2001 European Grand Prix

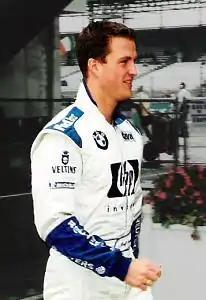
Ralf Schumacher "(pictured in 2002)" was behind his brother for much of the race until he was penalised with a ten-second stop-and-go penalty for crossing the white line at the pit lane exit.

Michael Schumacher and Ralf Schumacher began to pull away from the rest of the field, with the former gaining an advantage over the latter due to his light fuel load. The race began processional as cars ran in formation with few overtakes occurring. Marques became the Grand Prix's first retirement on lap eight, pulling over to the side of the track due to a gearbox failure caused by voltage fluctuations. Michael Schumacher's advantage over Ralf Schumacher was 3.4 seconds at the start of lap 11.Around this time, Ralf Schumacher began to close up to Michael Schumacher with a series of fastest laps using his car's powerful BMW engine. His older Michelin tyres began to warm up and increase his performance as his brother's Bridgestone tyres wore out. The gap closed to under one second by the conclusion of lap 17.